Radiohead

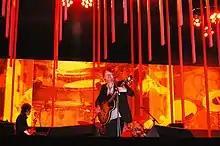
Radiohead performing at the 2008 Main Square Festival in Arras, France

"Hail to the Thief" was Radiohead's final album with EMI; in 2006, "The New York Times" described Radiohead as "by far the world's most popular unsigned band". Following the "Hail to the Thief" tour, Radiohead went on hiatus to spend time with their families and work on solo projects. Yorke and Jonny Greenwood contributed to the Band Aid 20 charity single "Do They Know It's Christmas?", produced by Godrich. Greenwood composed soundtracks for the films "Bodysong" (2004) and "There Will Be Blood" (2007); the latter was the first of several collaborations with the director Paul Thomas Anderson. In July 2006, Yorke released his debut solo album, "The Eraser", comprising mainly electronic music. He stressed it was made with the band's blessing, and that Radiohead were not breaking up. Jonny Greenwood said: "He had to get this stuff out, and everyone was happy [for Yorke to make it] ... He'd go mad if every time he wrote a song it had to go through the Radiohead consensus." Selway and Jonny Greenwood appeared in the 2005 film "Harry Potter and the Goblet of Fire" as members of the fictional band the Weird Sisters.